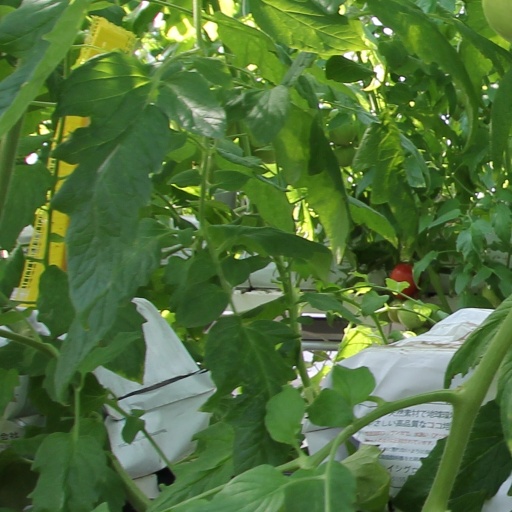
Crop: tomato